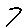
Label: 7